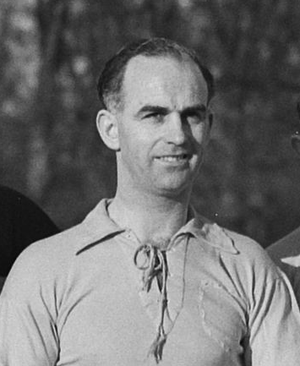
Hendricus Adriaan Pellikaan, appelé plus couramment Henk Pellikaan était un joueur de football international néerlandais.